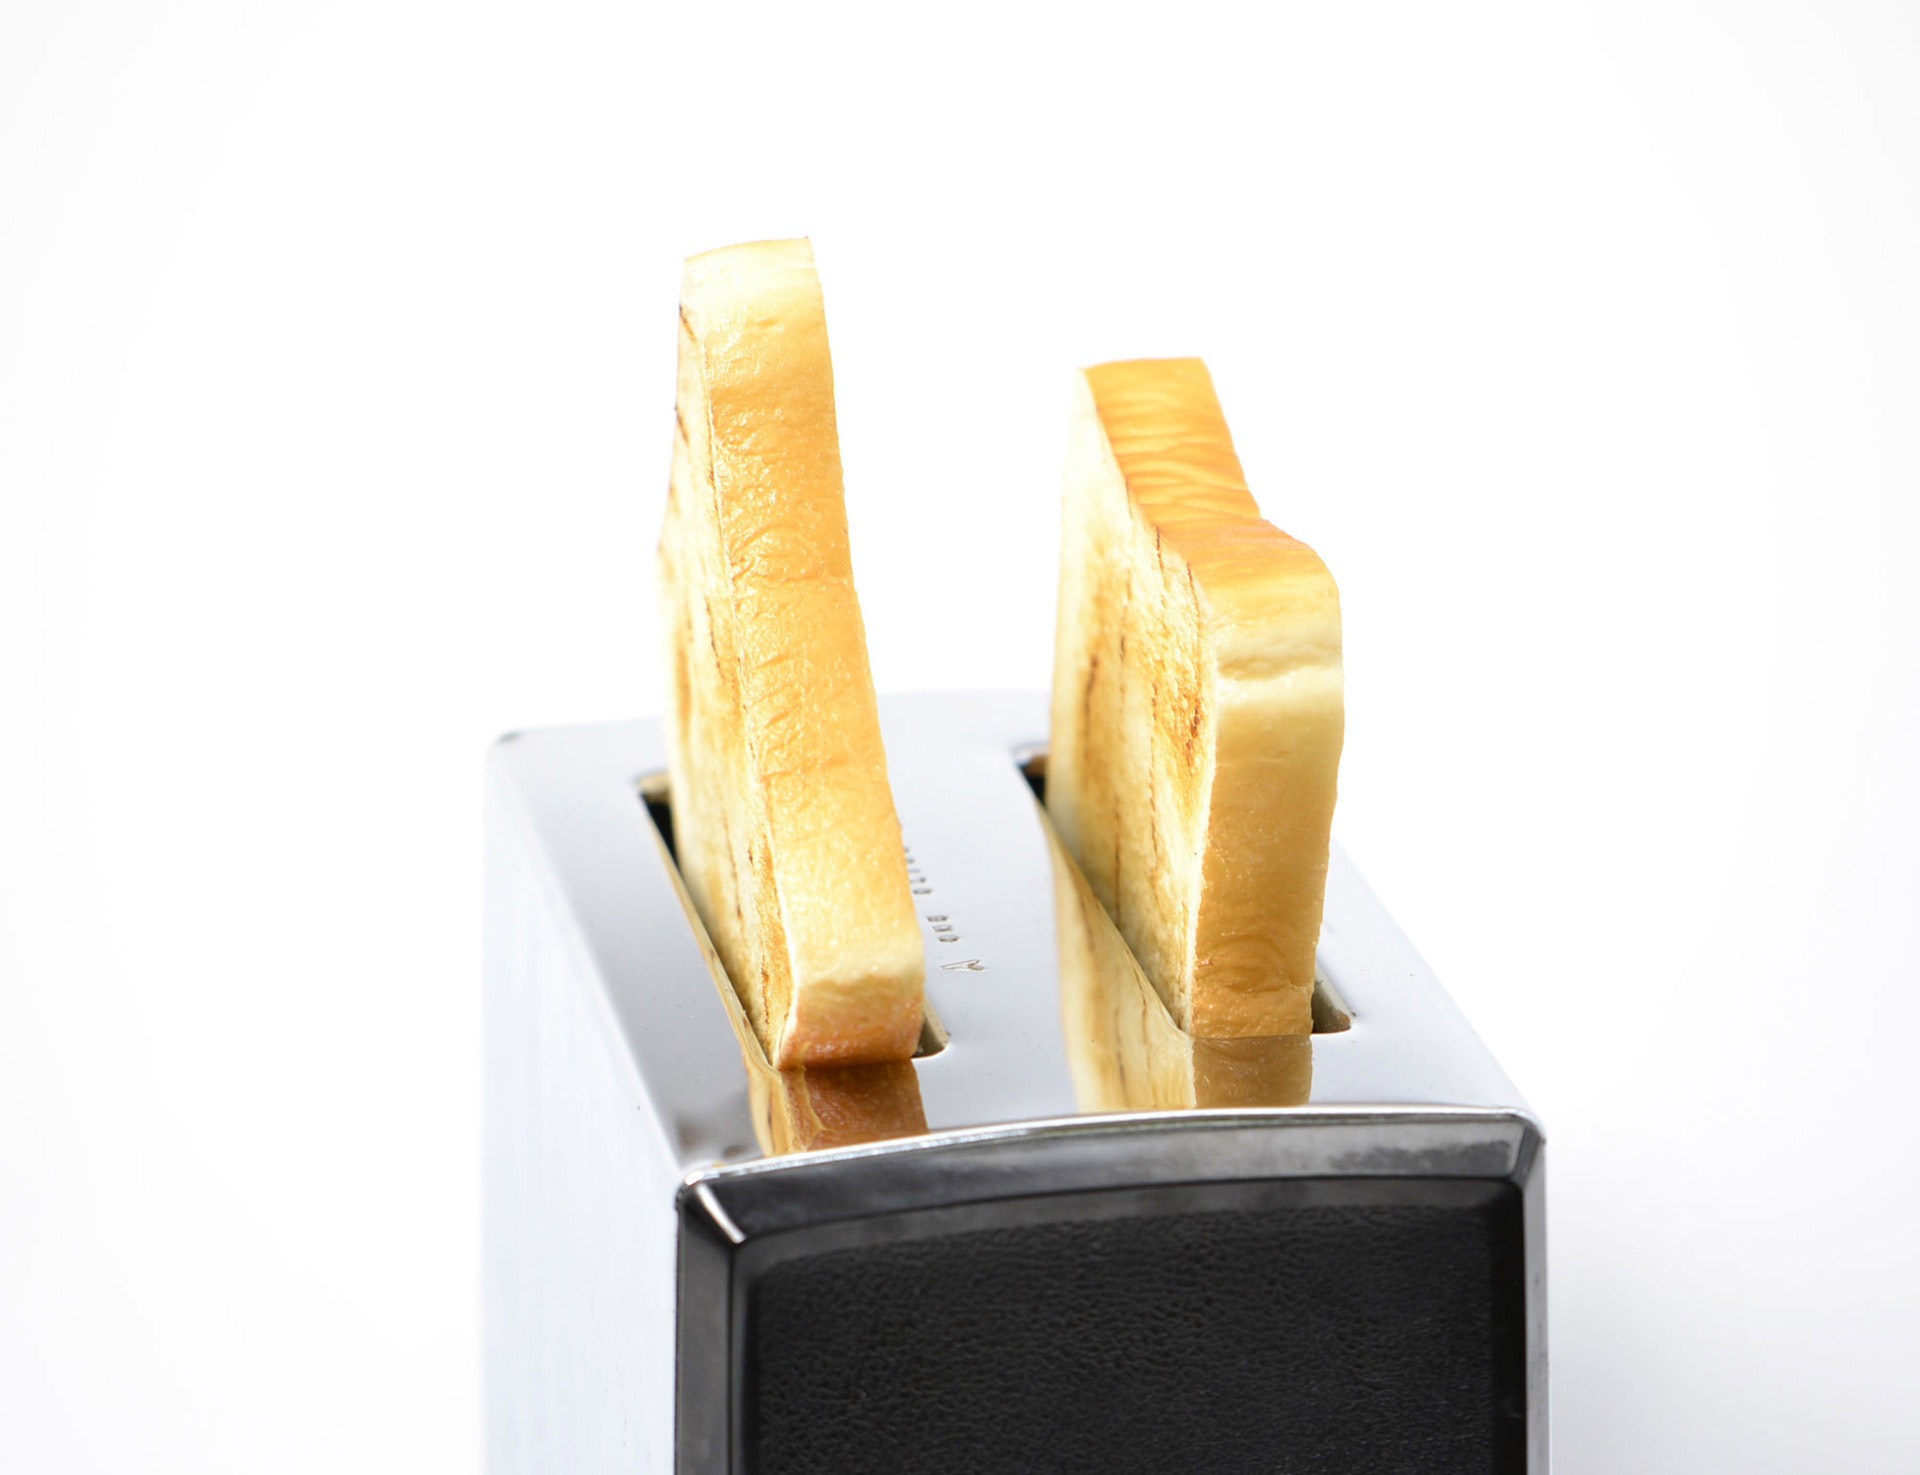
hand, morning, food, produce, lunch, bread, slice, toast, toaster, pop up toaster, white back